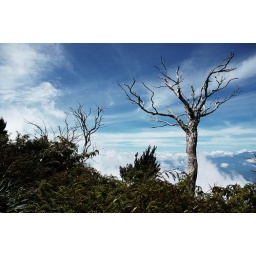
clouds below trees